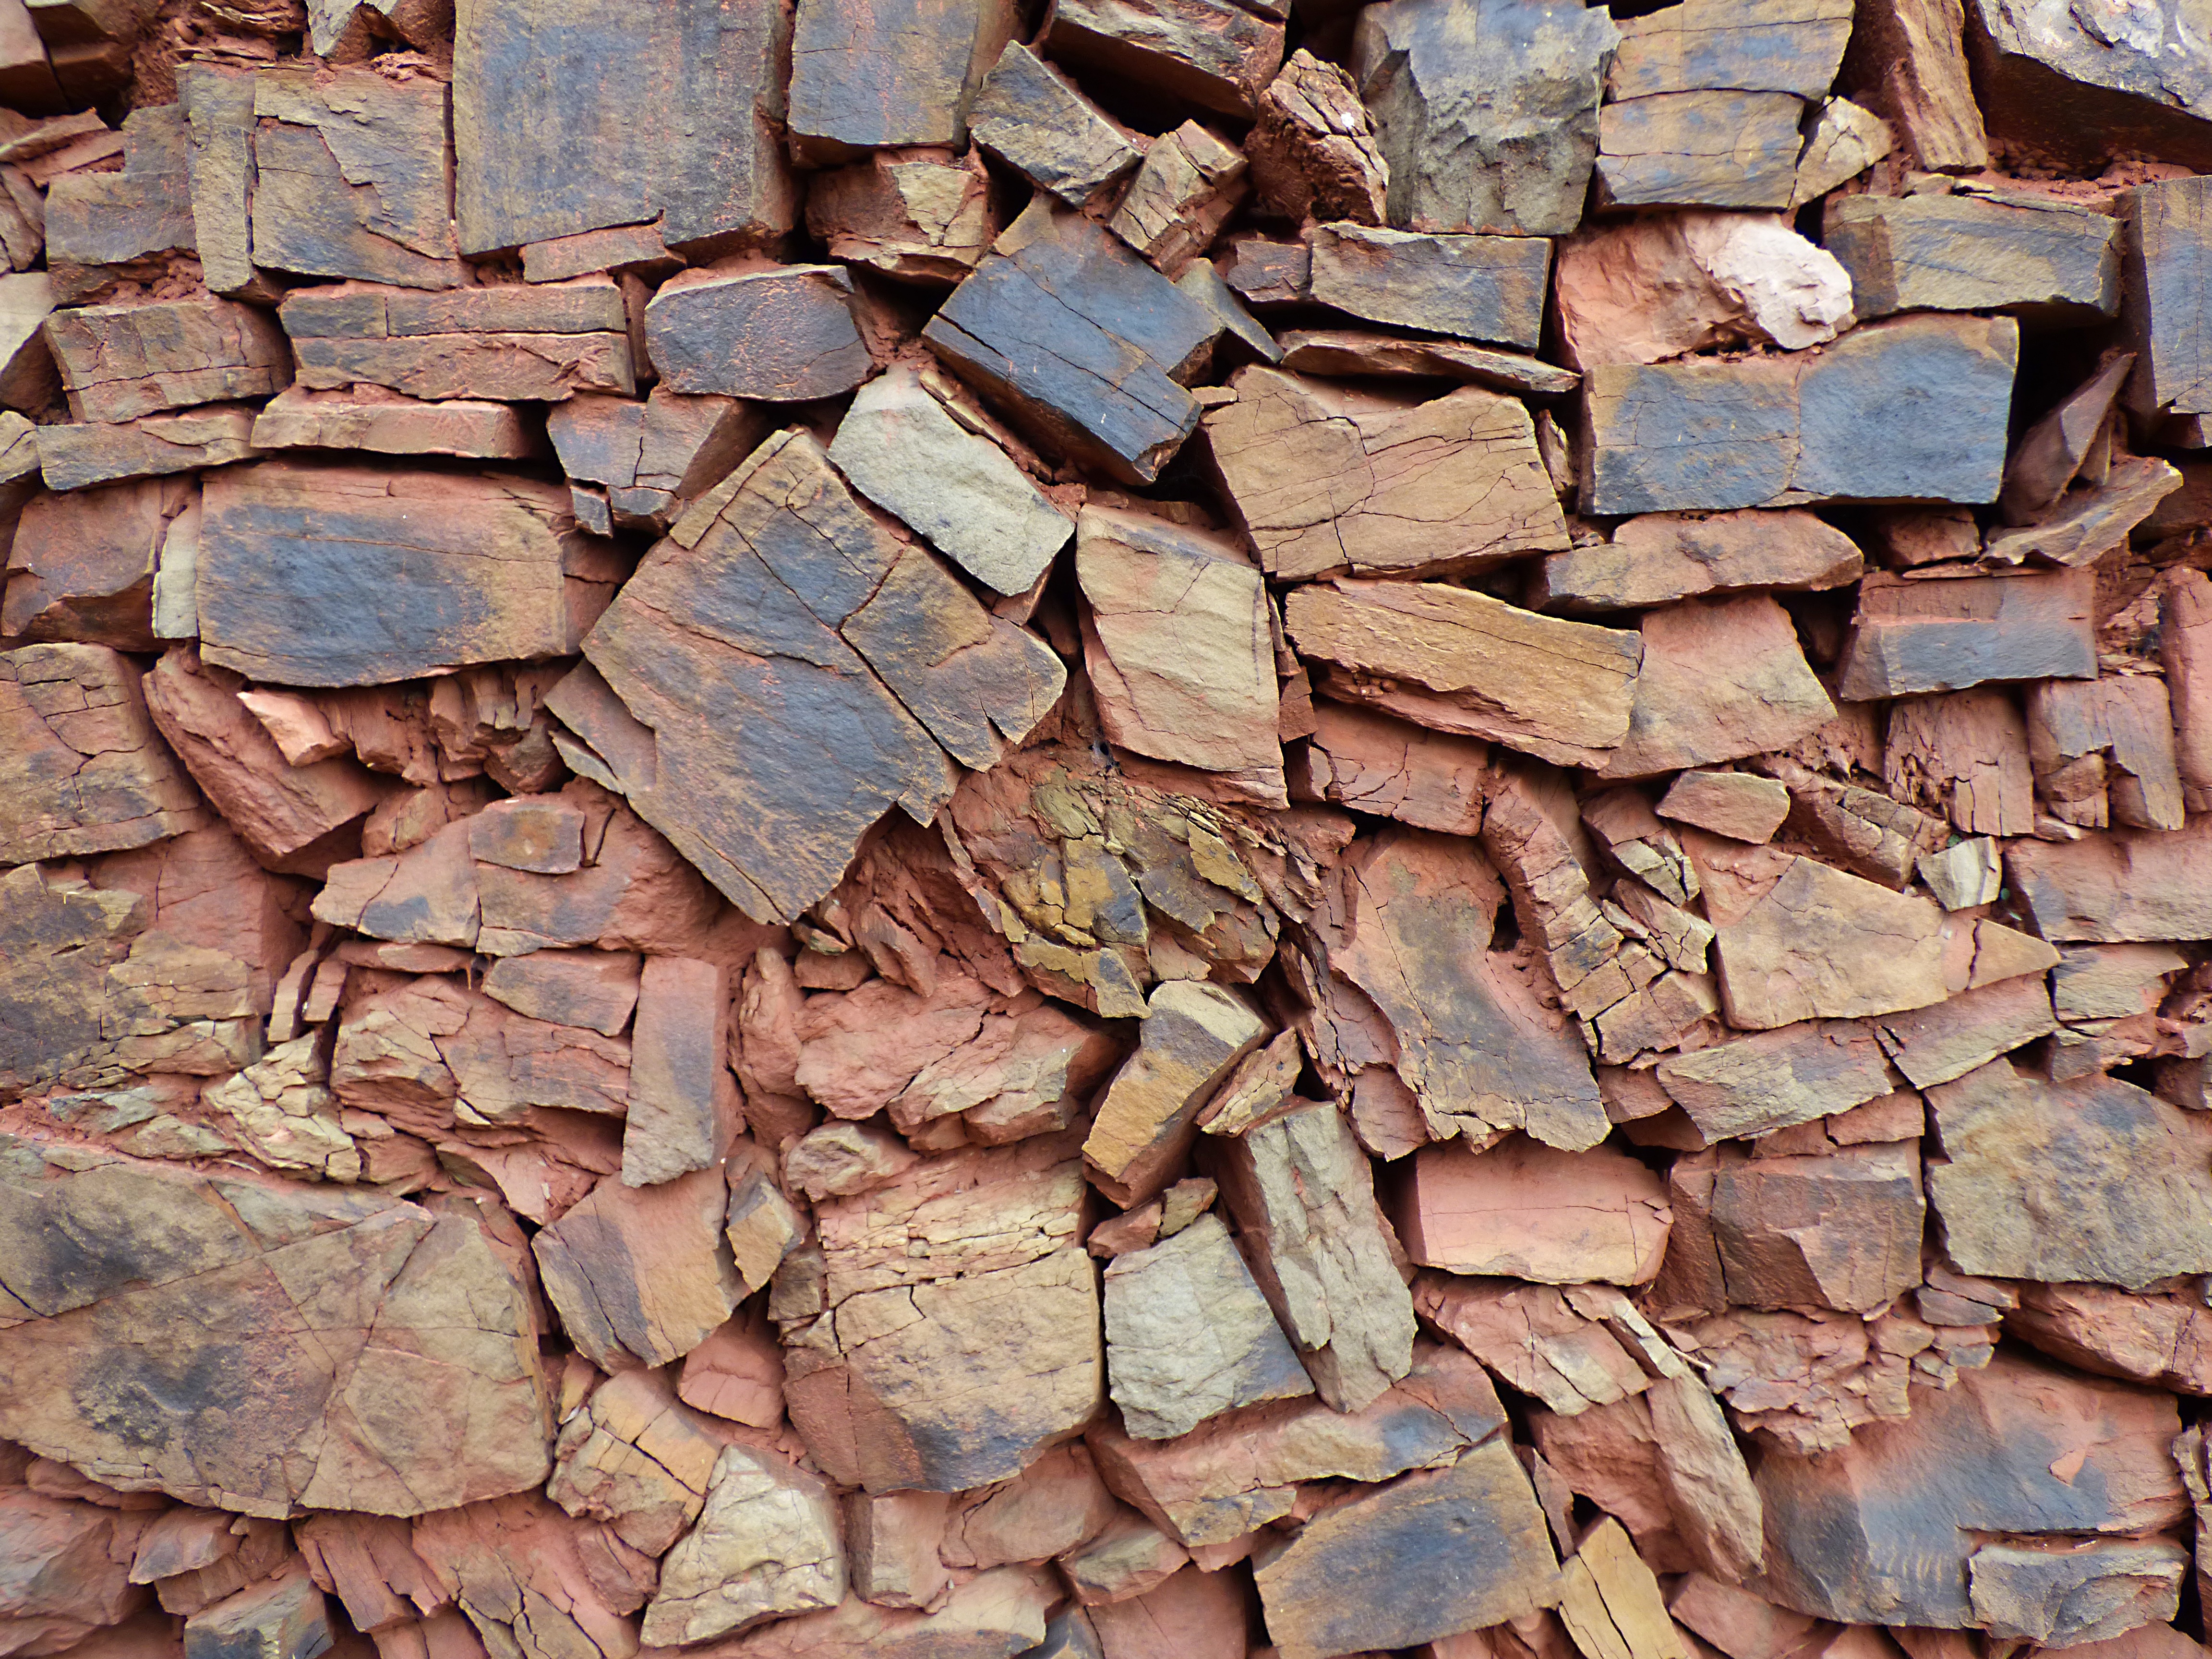
rock, wood, texture, floor, wall, rustic, soil, stone wall, brick, material, rubble, background, brickwork, dry stone, flagstone